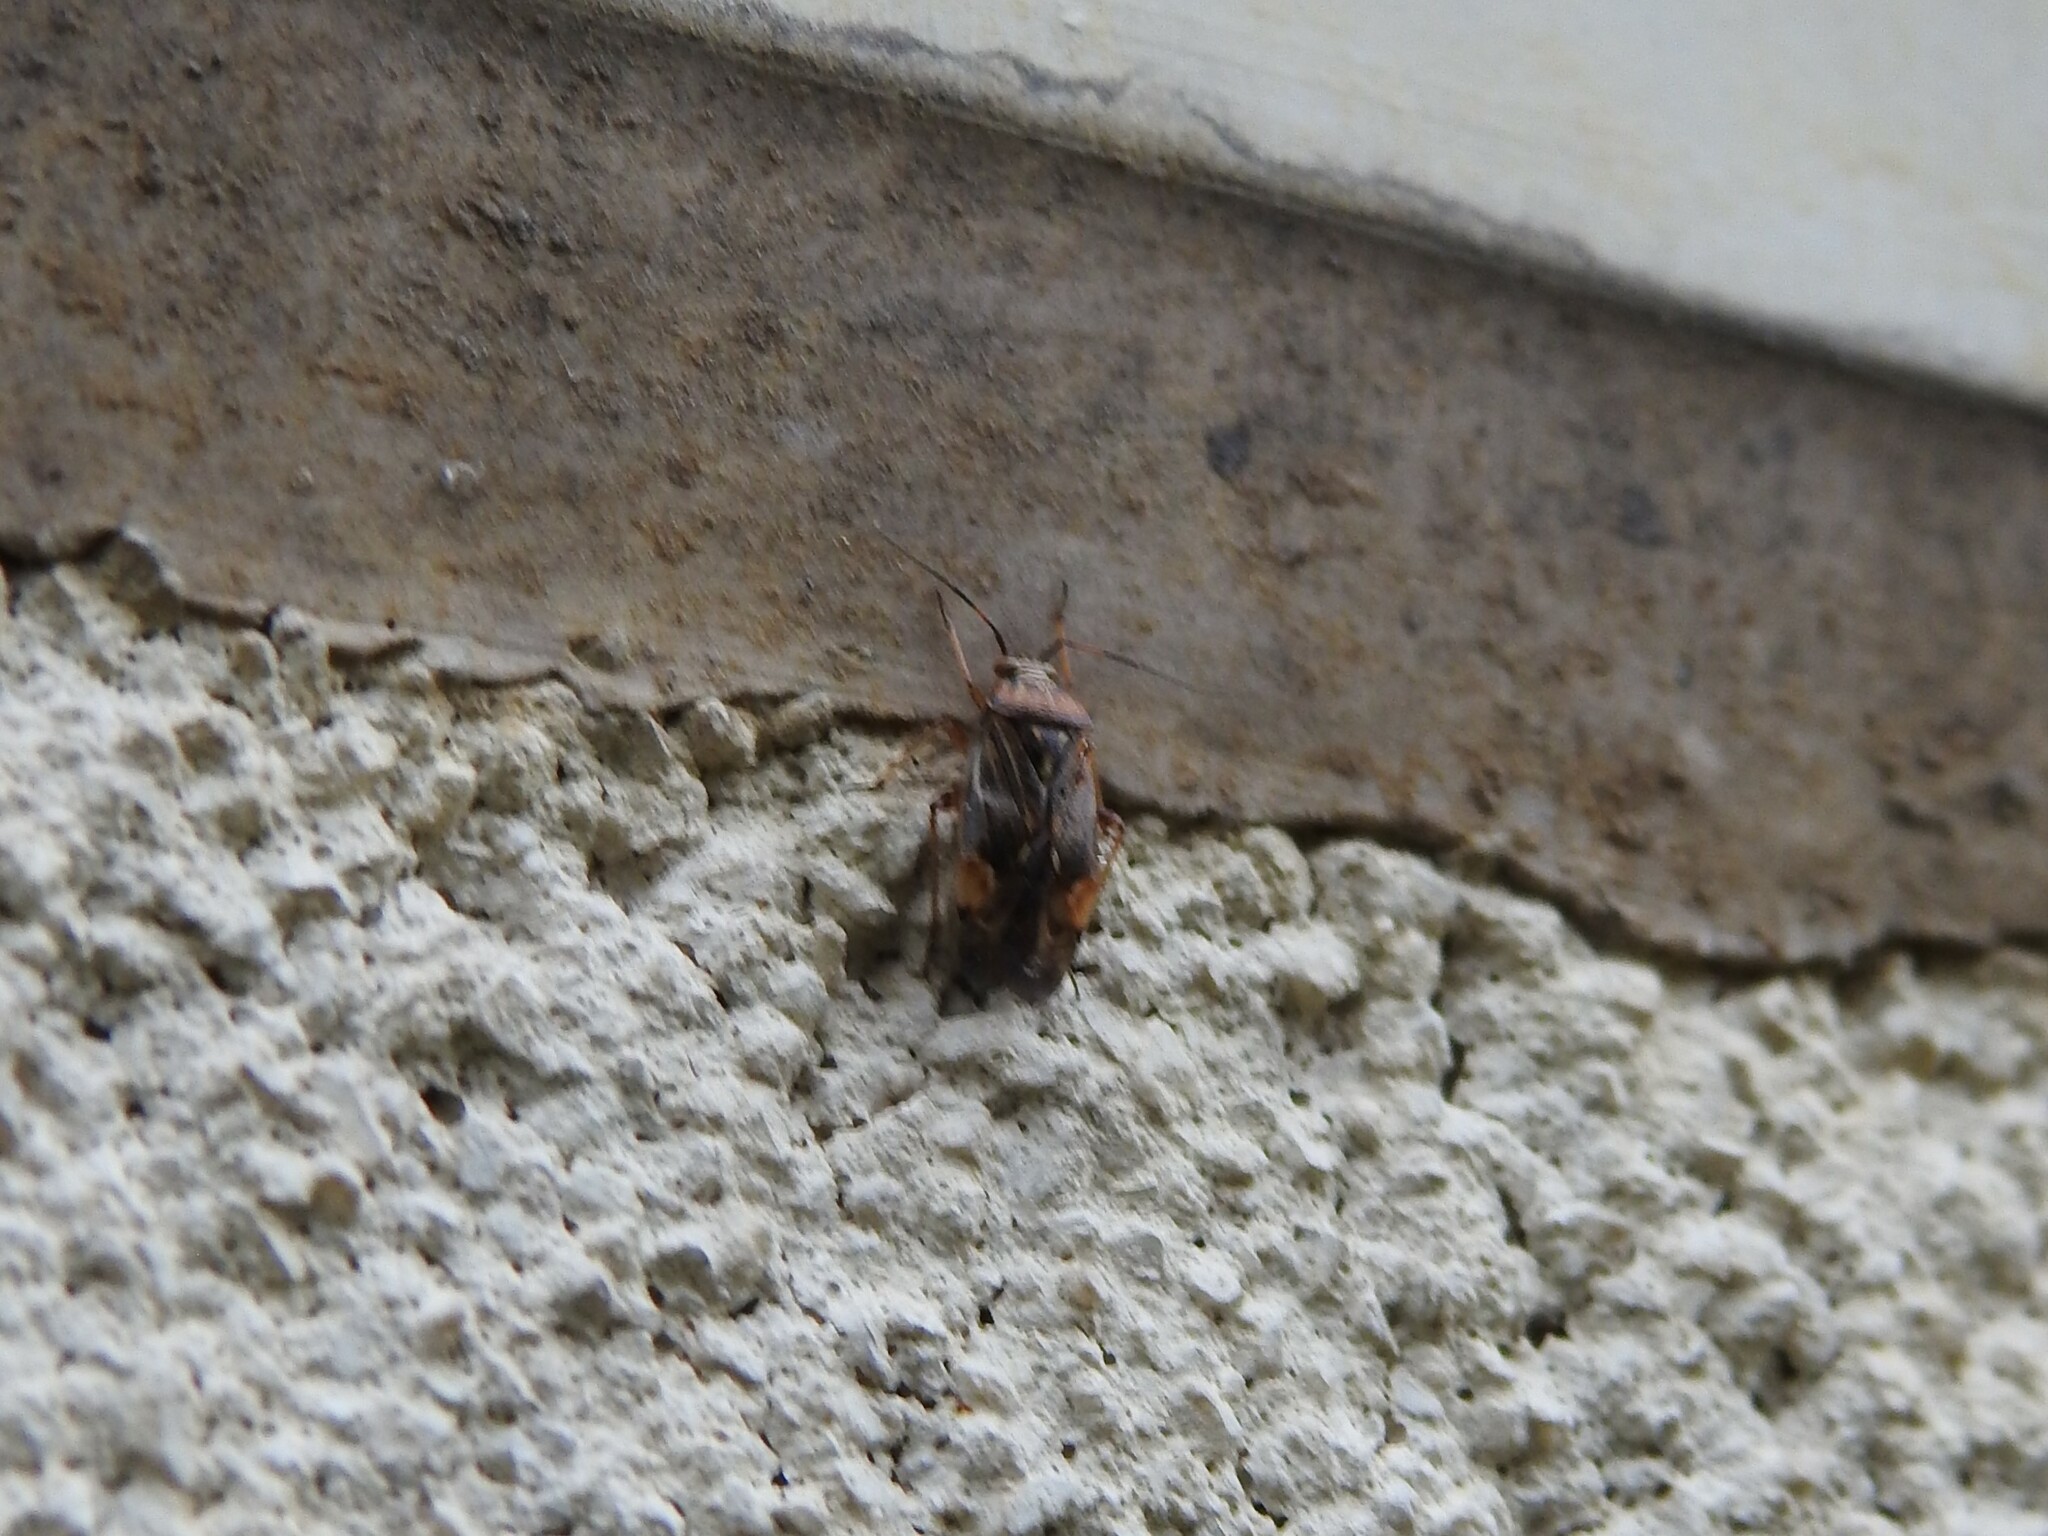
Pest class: lygus_bug